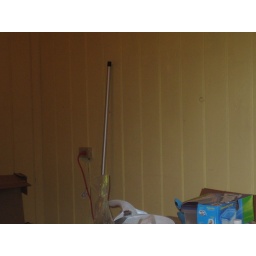
The soon to be kitchen. There will be a window there over the sink next time you see this shot!